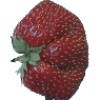
Label: strawberry_wedge